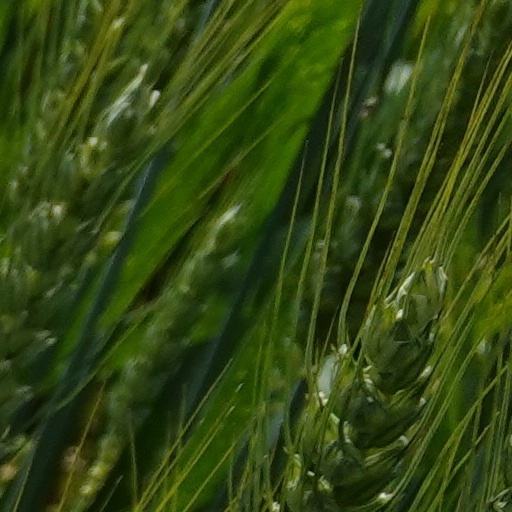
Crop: wheat